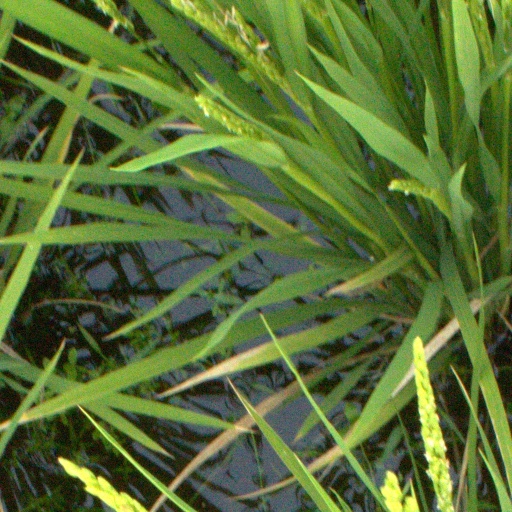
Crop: rice